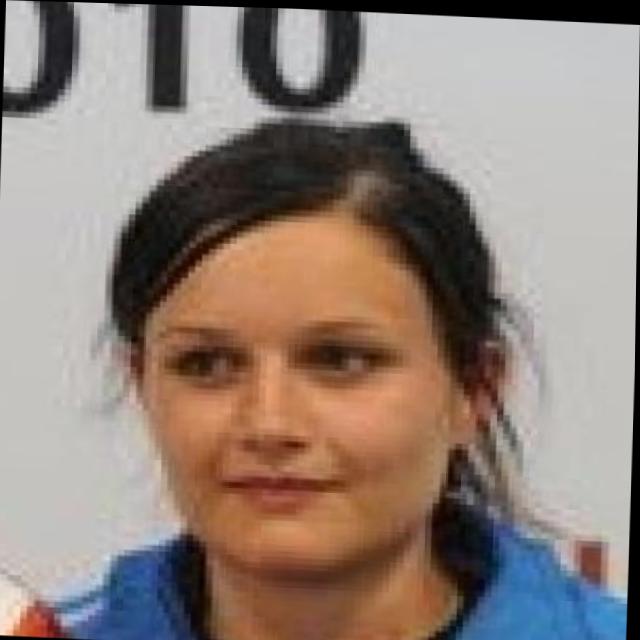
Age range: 13-20